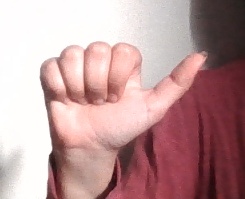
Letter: dhad